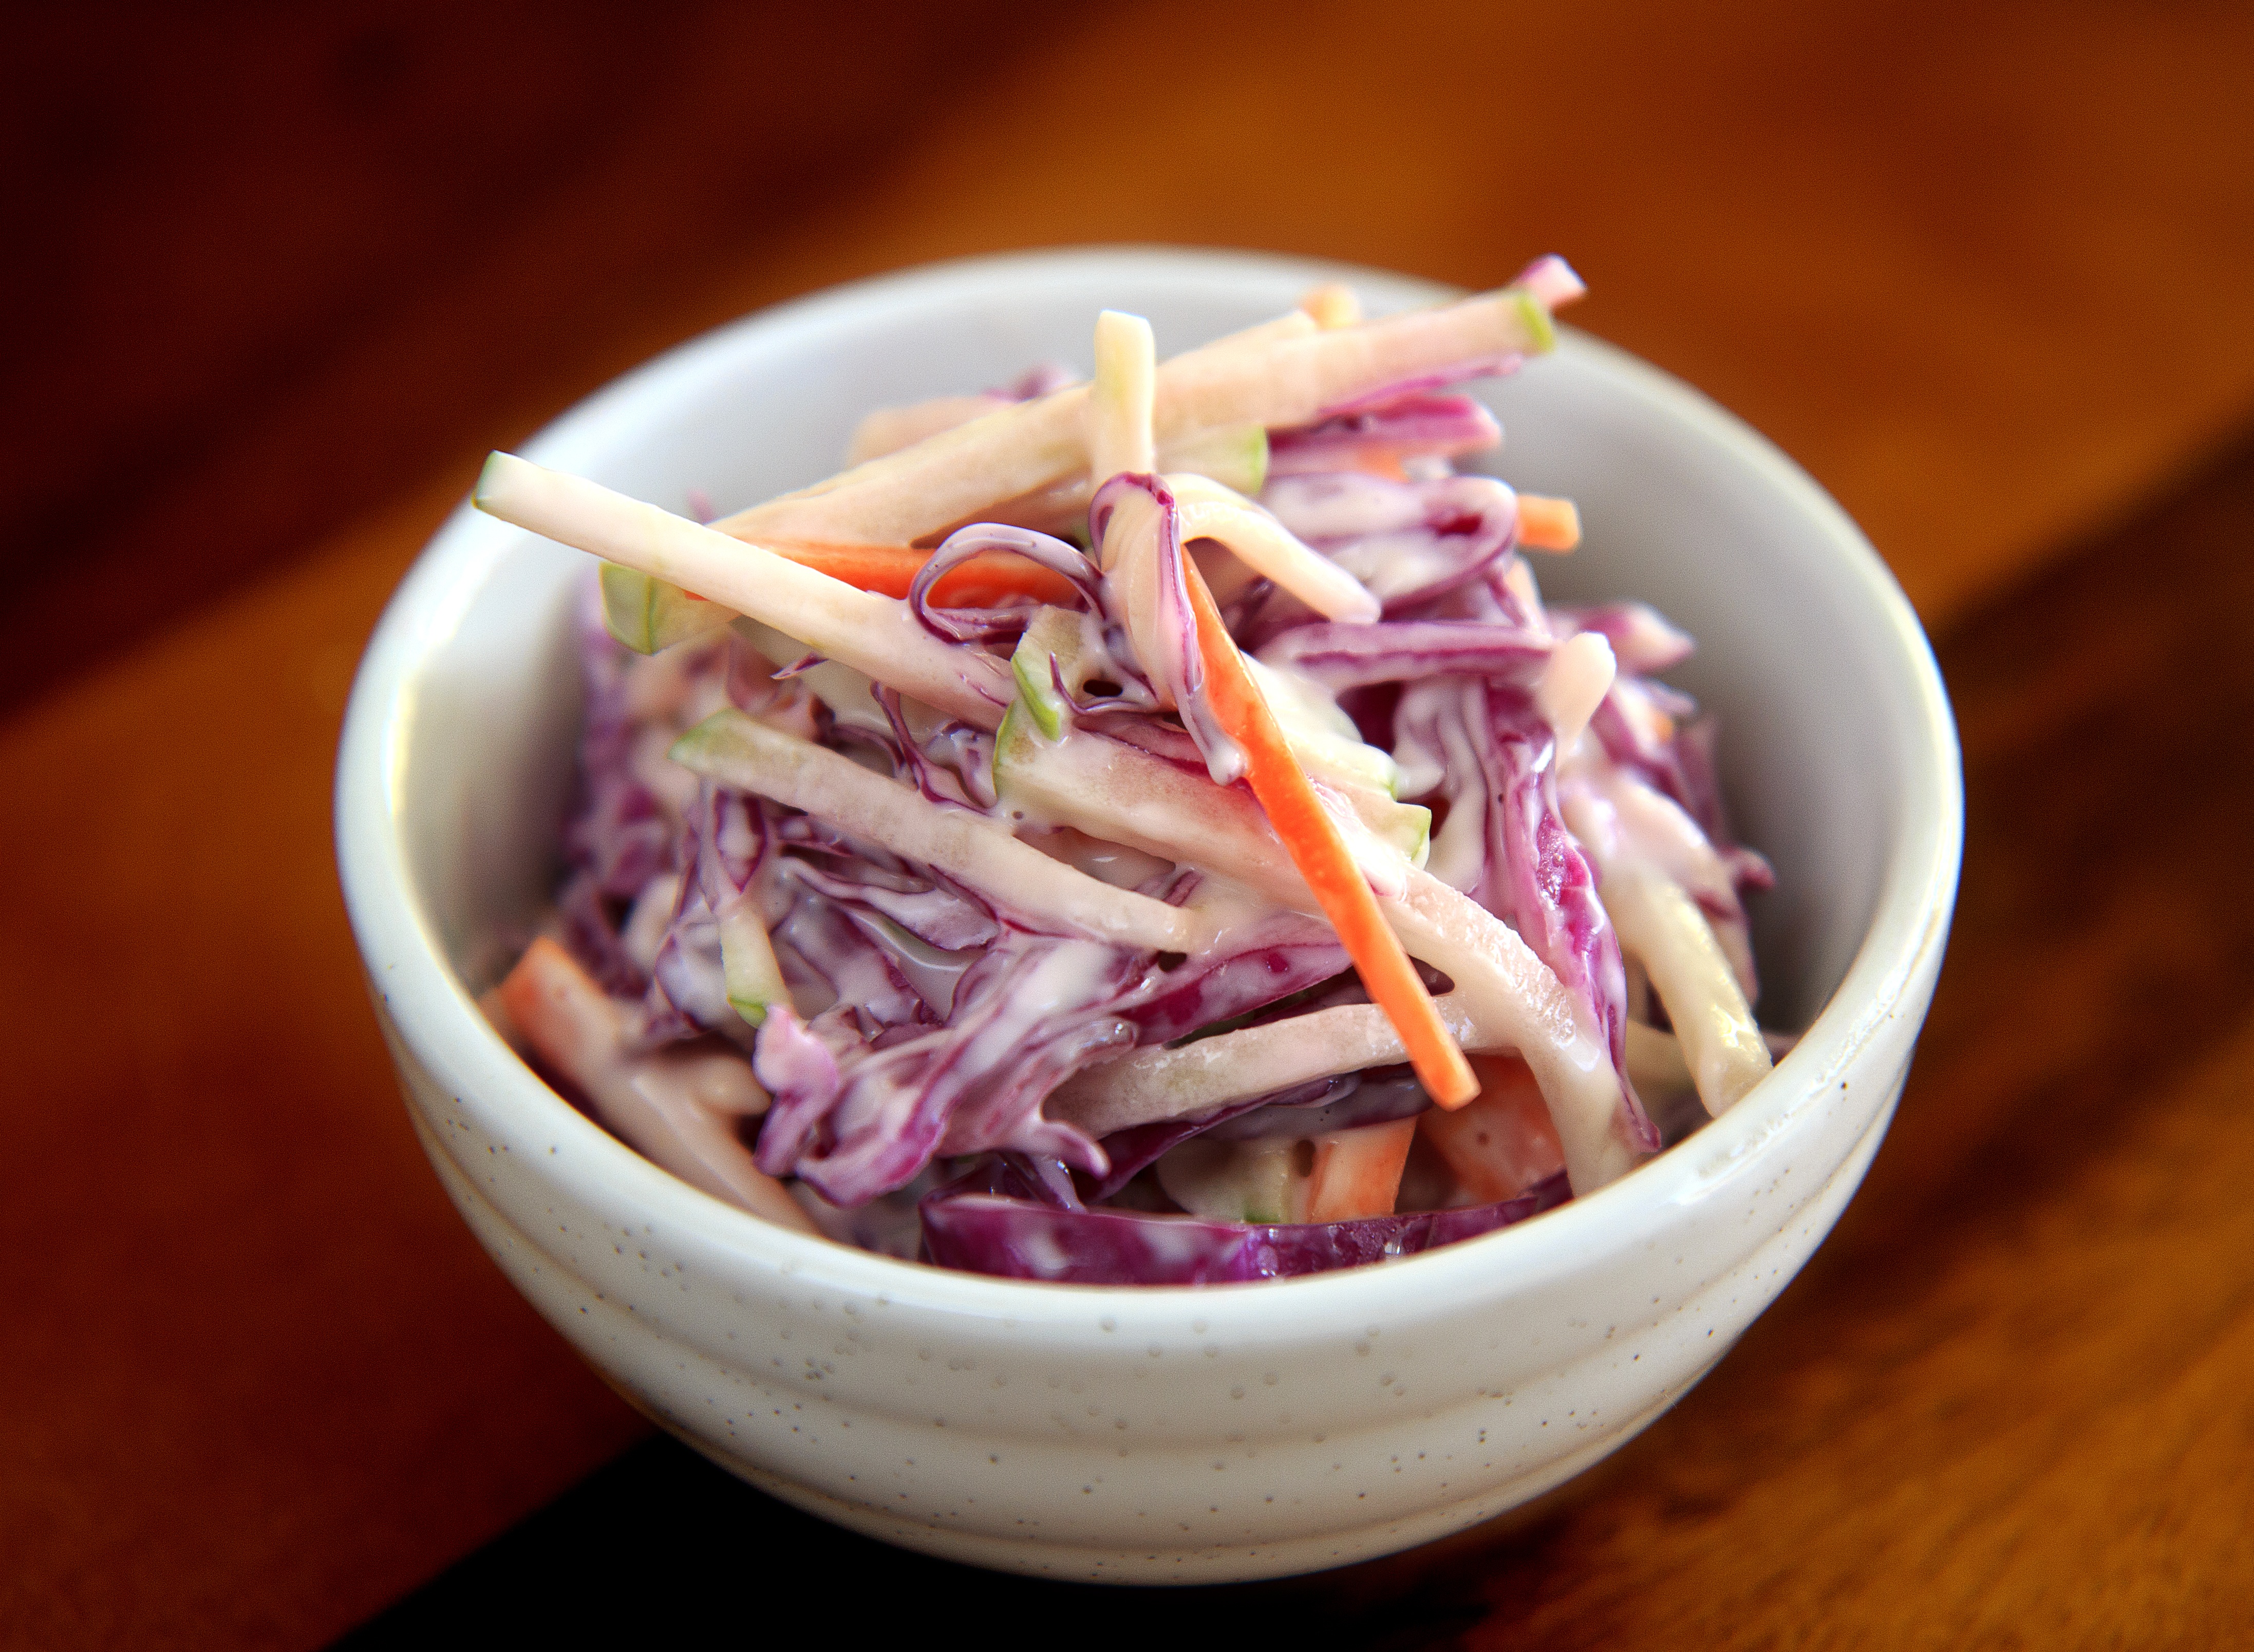
white, glass, chopped, bowl, dish, meal, food, salad, green, pepper, produce, vegetable, fresh, closeup, gourmet, healthy, snack, lunch, cuisine, delicious, homemade, carrot, asian food, background, nutrition, tasty, vegetarian, raw, side, dressing, cabbage, traditional, sliced, prepared, coleslaw, nutritious, portion, appetizer, mayonnaise, shredded, slaw